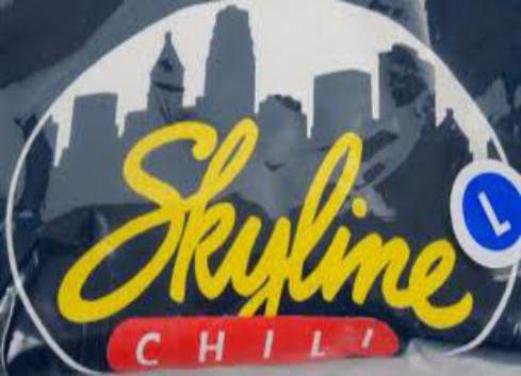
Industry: Food